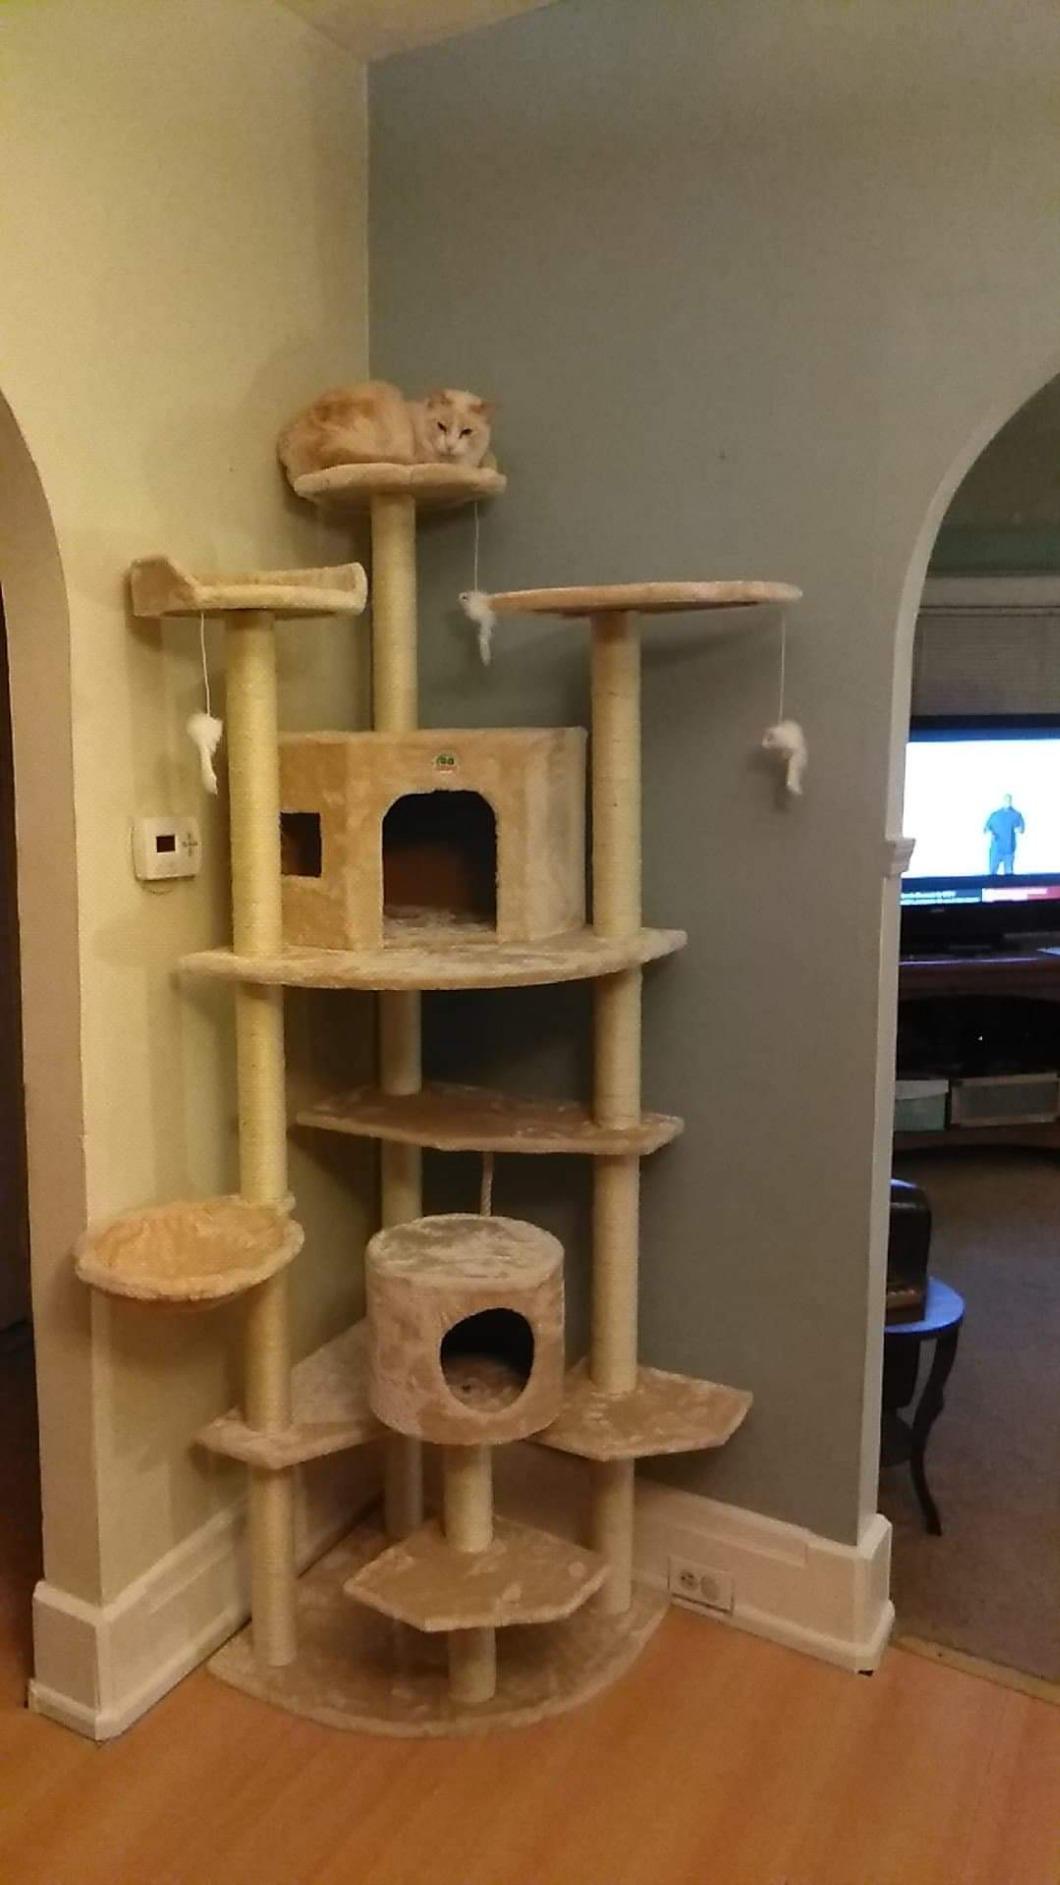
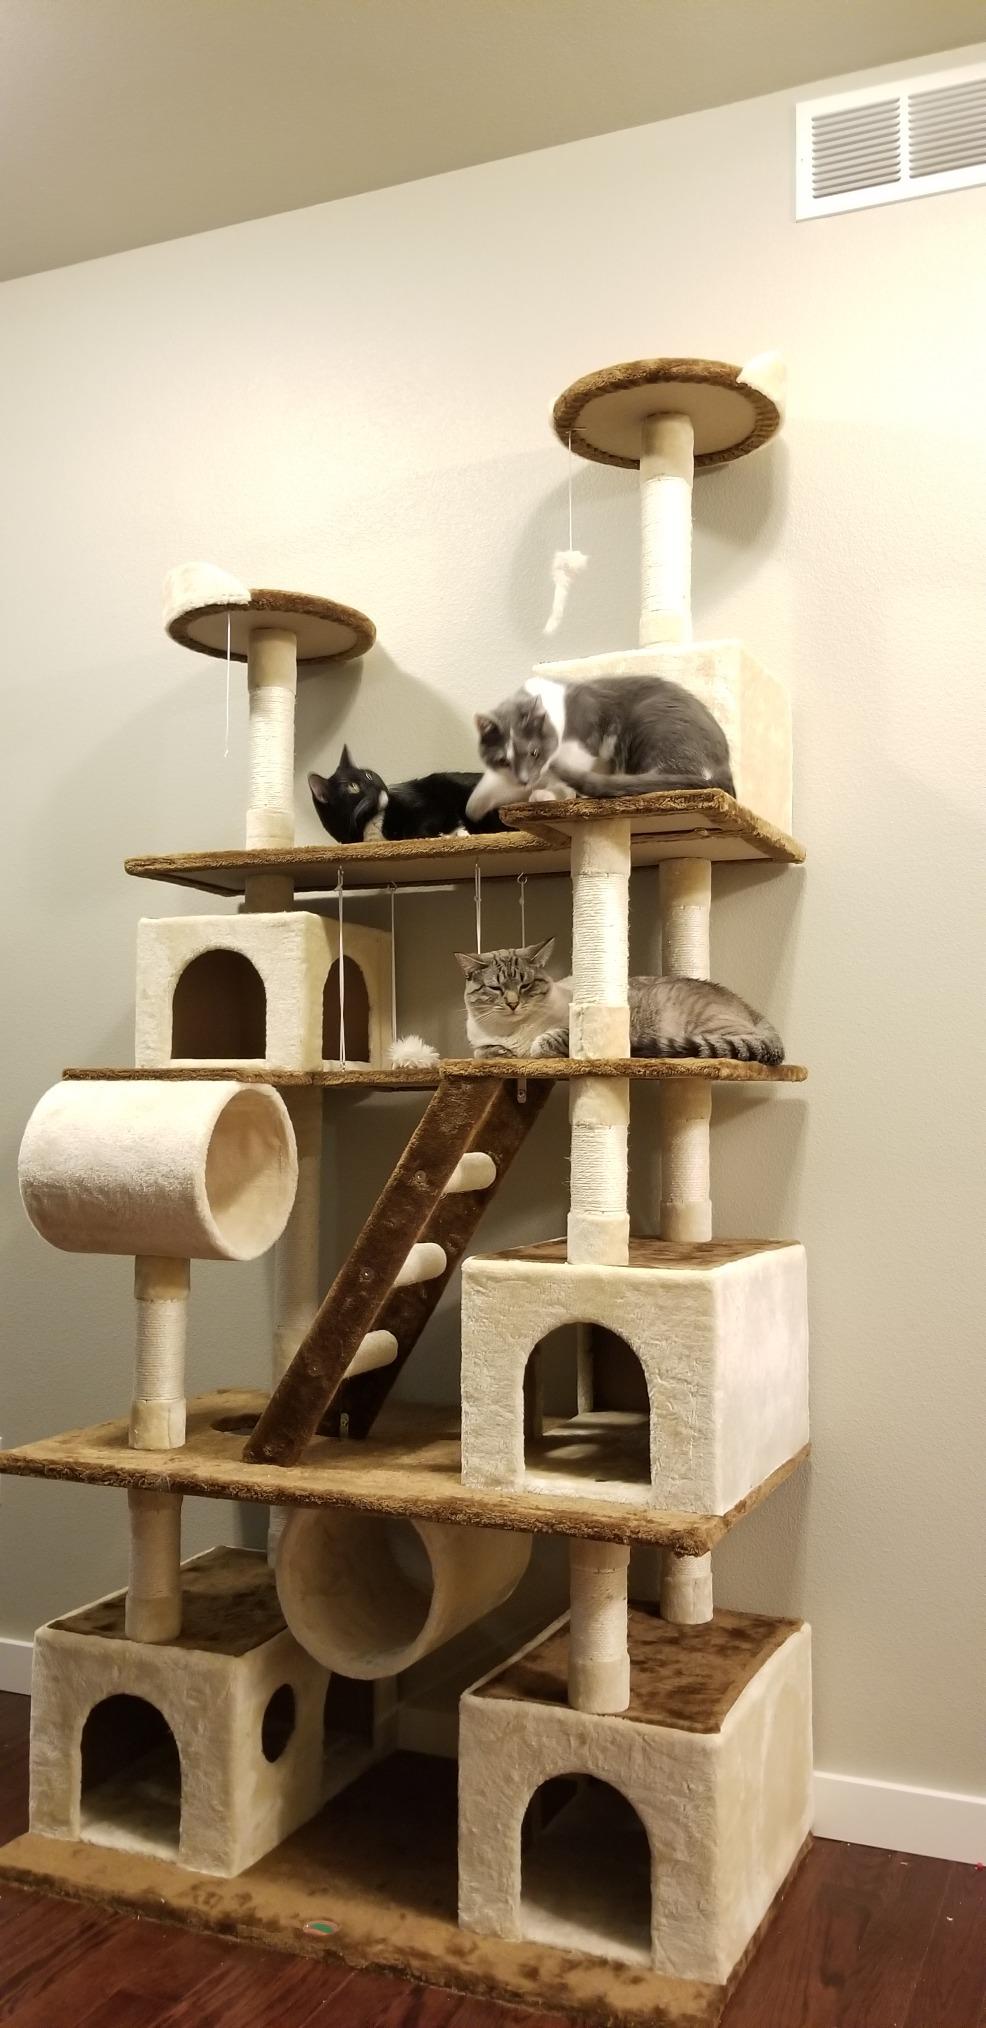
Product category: items_cat tree
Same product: no